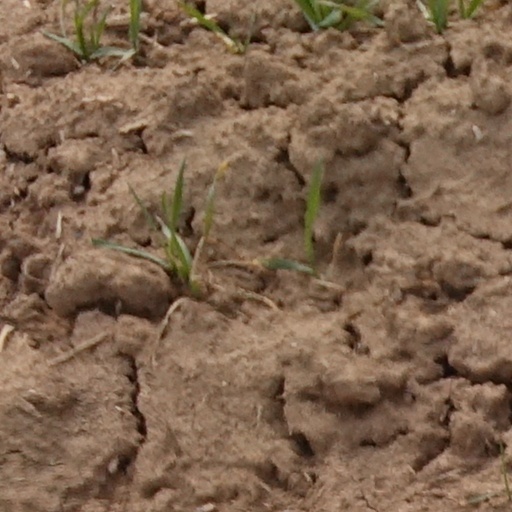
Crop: wheat